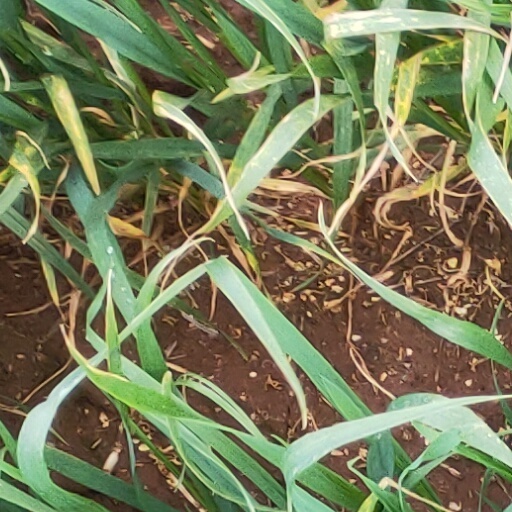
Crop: wheat